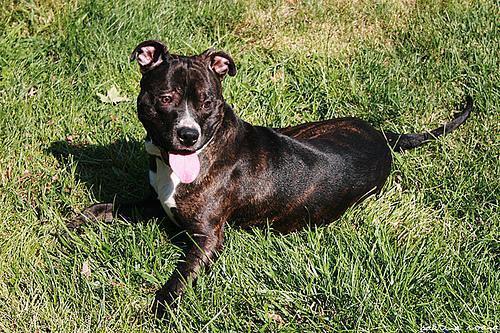
American_Staffordshire_terrier